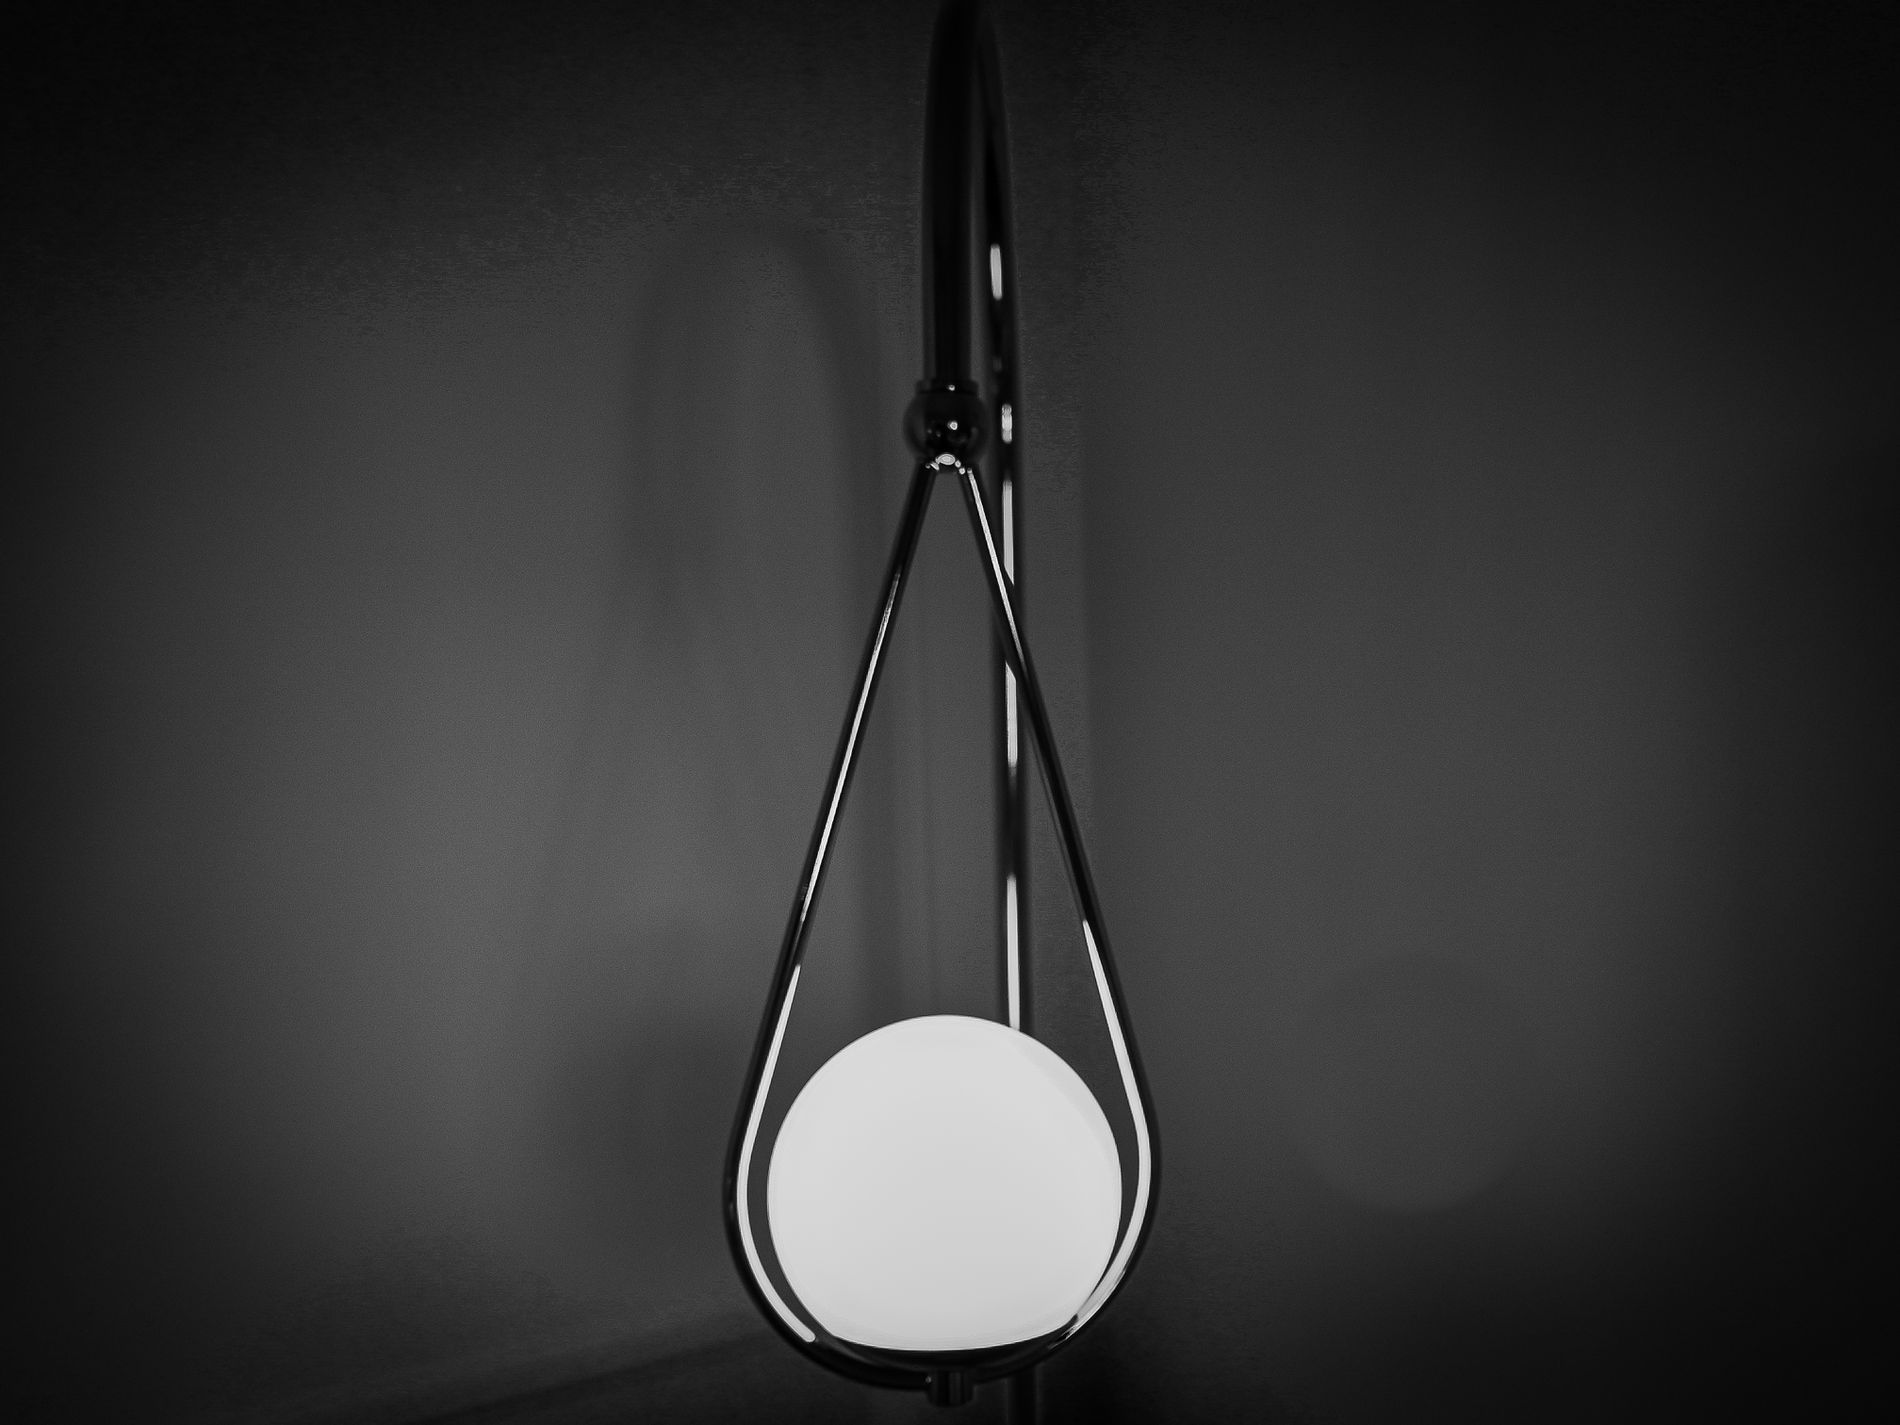
Modern lamp
The image shows a Heart Smart LED Floor Lamp. The lampshade is reflected on the wall in the background.
Close shot. The image shows a Heart Smart LED Floor Lamp. The dim lighting comes from the lamp, casting soft shadow on the wall. The colors are simple and warm, adding an elegant touch to the scene.
Labels: Lighting, Lamp, Lampshade, Wall
Camera: NIKON CORPORATION NIKON Z 6_2
Lens: NIKKOR Z 24-200mm f/4-6.3 VR
Aperture: F4.2
Exposure: 1/160 sec
ISO: 400
Focal length: 26.0 mm